Trey Sermon

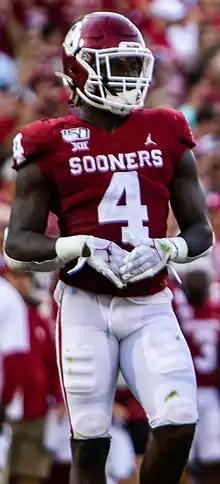
Sermon with the Oklahoma Sooners in 2019

An'treyon Sermon (born January 30, 1999) is an American professional football running back for the Pittsburgh Steelers of the National Football League (NFL). He played college football for the Oklahoma Sooners and Ohio State Buckeyes and was selected by the San Francisco 49ers in the third round of the 2021 NFL draft.